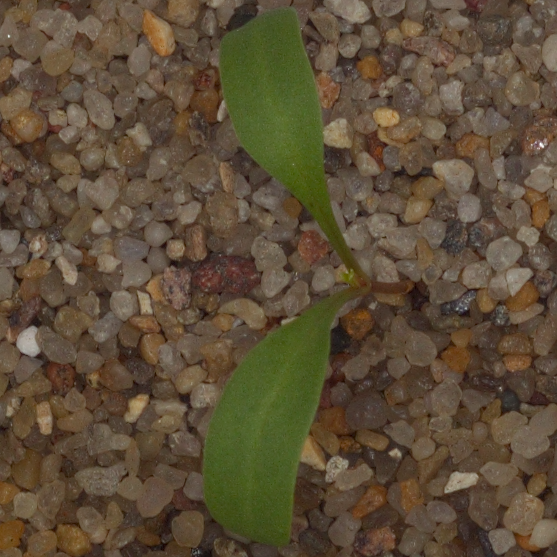
Label: sugar_beet